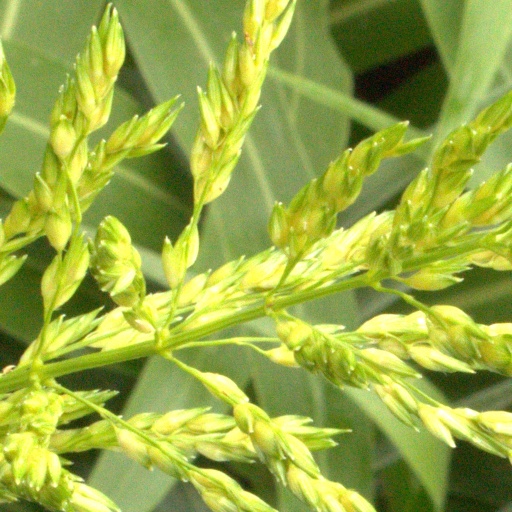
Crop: sorghum